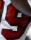
Number: 9